Maa Flyover

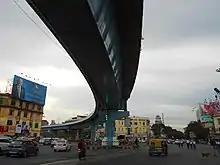
Maa Flyover View From Park Circus 7-Point

The flyover is also closed for heavy vehicles including buses and trucks, auto-rickshaws and pedestrian traffic.